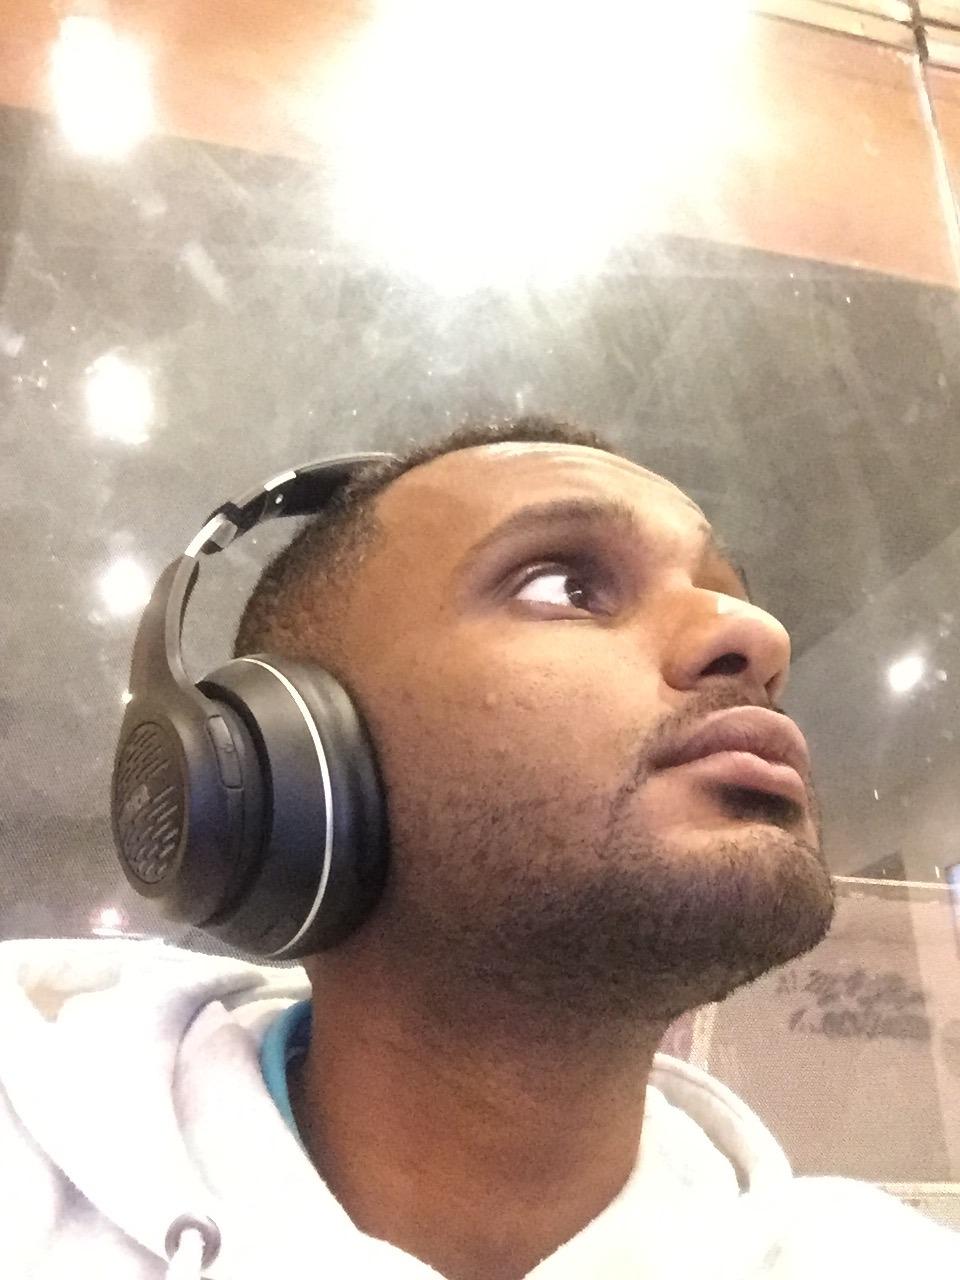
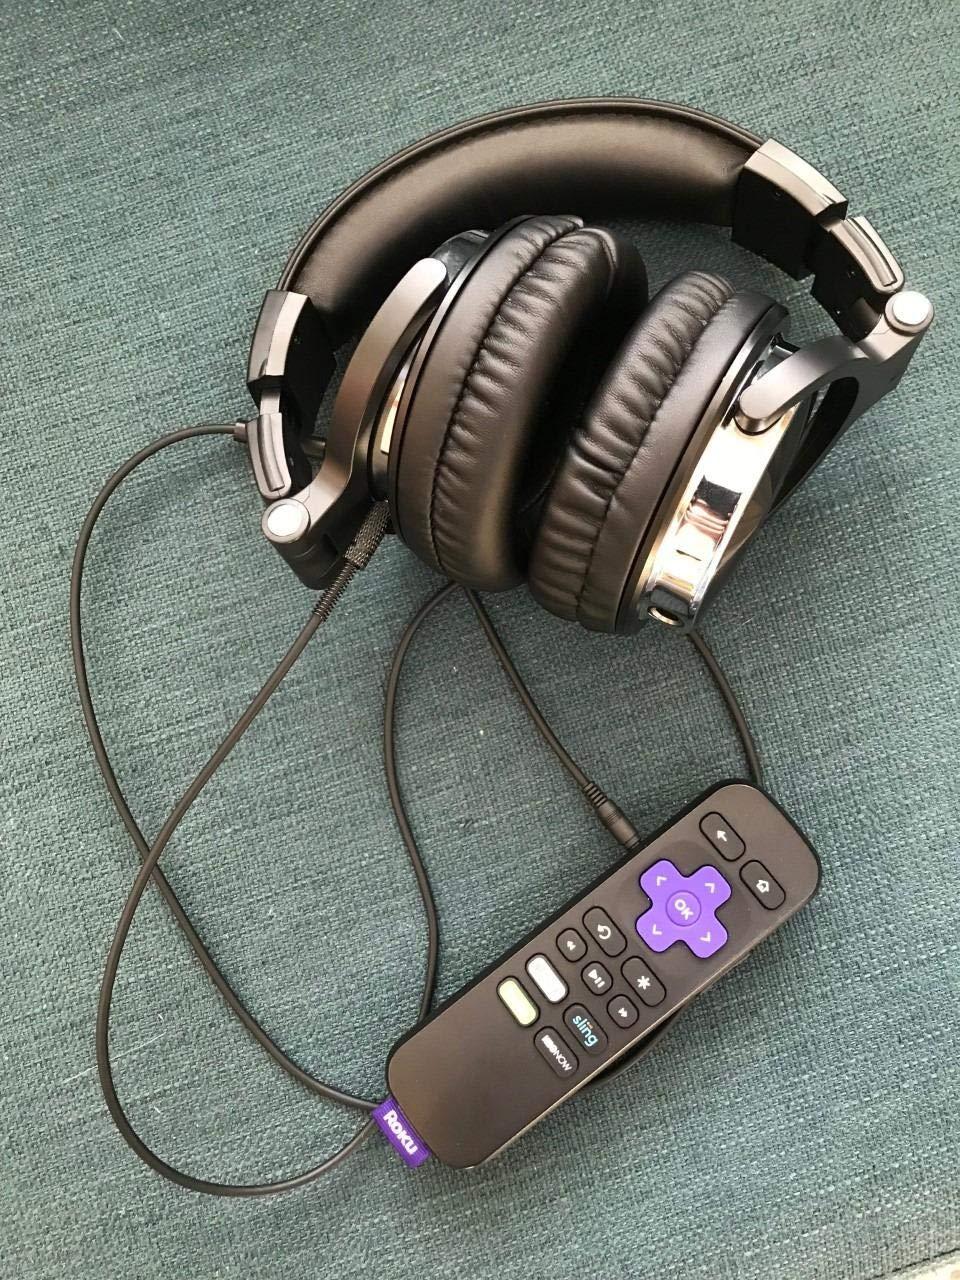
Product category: headphones
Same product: no